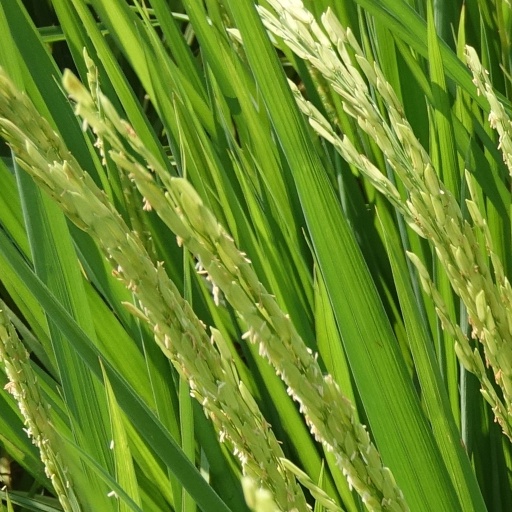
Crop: rice